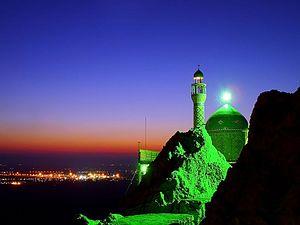
La photographie nocturne correspond à la prise de photographies à l'extérieur durant la nuit. Les photographes ont à cette occasion le choix entre l'utilisation d'une lumière artificielle ou de la photographie longue pose. Avec les progrès dans la captation de la lumière, il est de plus en plus facile d'utiliser la lumière naturelle durant la nuit.